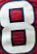
Number: 8